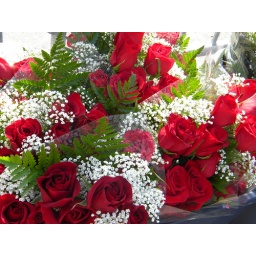
Rumor around the park was that someone sent a thousand red roses to Sarah Palin.